List of birds of Northern Ireland

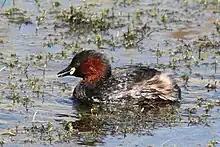
Little grebe

Order: PodicipediformesFamily: Podicipedidae